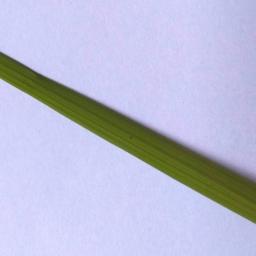
Label: Rice___Healthy